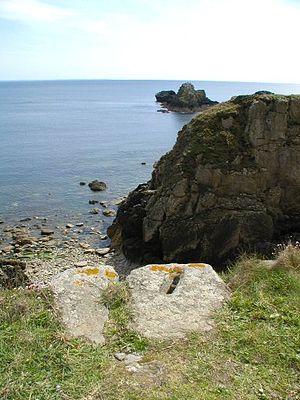
Pierre plate en bord de falaise munie d’un trou rectangulaire qui accueillera le davier
Le davier est un dispositif rudimentaire de levage utilisé dans le pays d’Iroise en Bretagne qui permet la remontée du goémon depuis des criques inaccessibles aux charrettes.